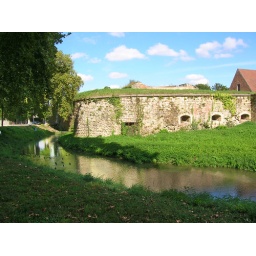
Moat and wall of 1479 castle built by Louis XI . Napoleon served here as a young soldier.